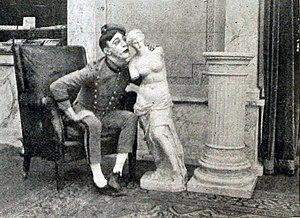
Roy Clements est un réalisateur et scénariste américain.